Zábřeh

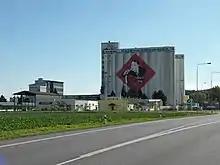
The silo on the outskirts

Zábřeh was historically a centre of textile industry profiting from its location next to the international railway. The large dyeing plant was founded here by the German industrialist Wilhelm Brass after 1870. After the World War II, the factory was nationalised and joined to the Perla national company. The textile production ended here in 2005.